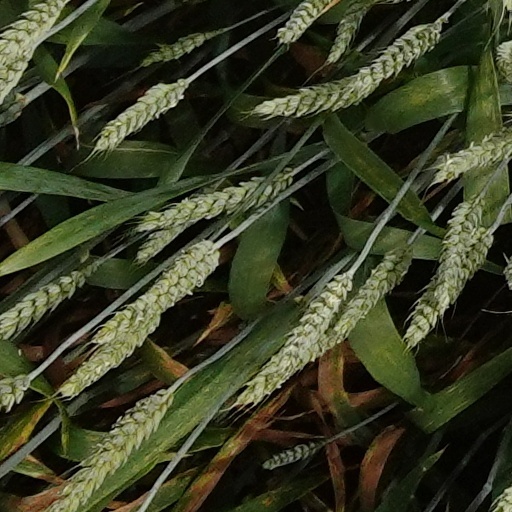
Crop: wheat